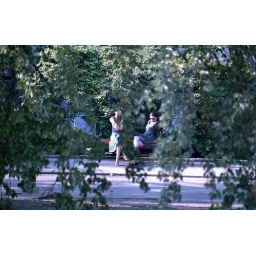
The birds in the trees